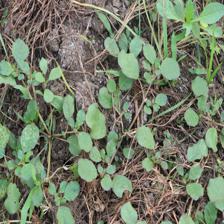
Label: BroadLeafWeed